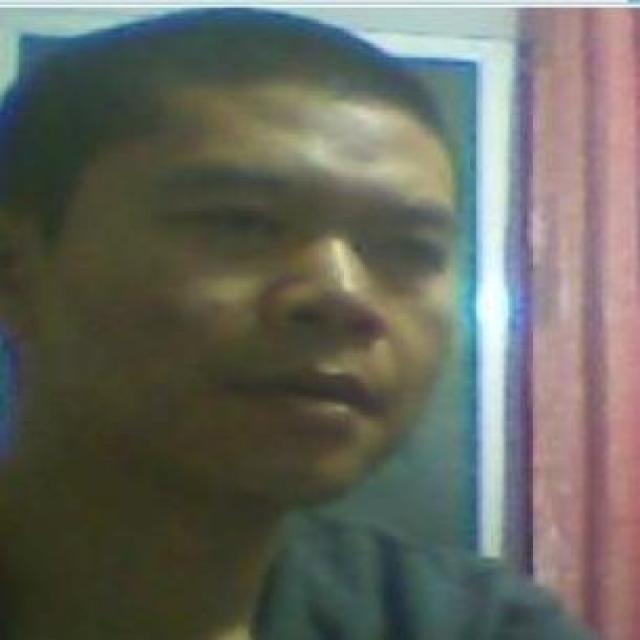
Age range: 21-44